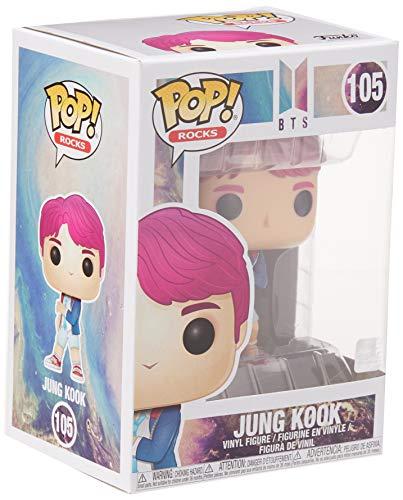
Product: Funko Pop! Rocks: BTS - Jungkook
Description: From bits, jungkook, as a stylized POP vinyl from Funko.
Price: $8.78
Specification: ProductDimensions:2.5x2.5x3.8inches|ItemWeight:4.2ounces|ShippingWeight:5ounces(Viewshippingratesandpolicies)|ASIN:B07KPSYW7Y|Itemmodelnumber:37861|Manufacturerrecommendedage:6yearsandup